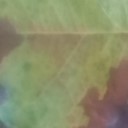
Label: Leaf_rust